Searches for Noah's Ark

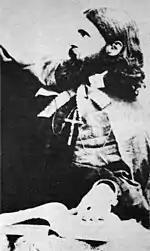
John Joseph Nouri

The first recorded ascent of Ararat was led by Friedrich Parrot in 1829. In his account of the expedition, Parrot wrote that "all the Armenians are firmly persuaded that Noah's Ark remains to this very day on the top of Ararat, and that, in order to preserve it, no human being is allowed to approach it."